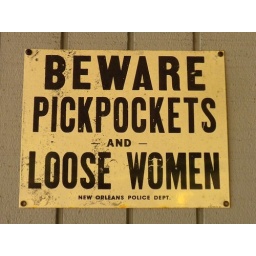
saw this sign on the wall of a building in town. thought is was good